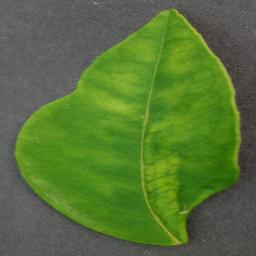
Label: Orange___Haunglongbing_(Citrus_greening)